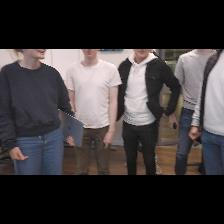
Label: Human